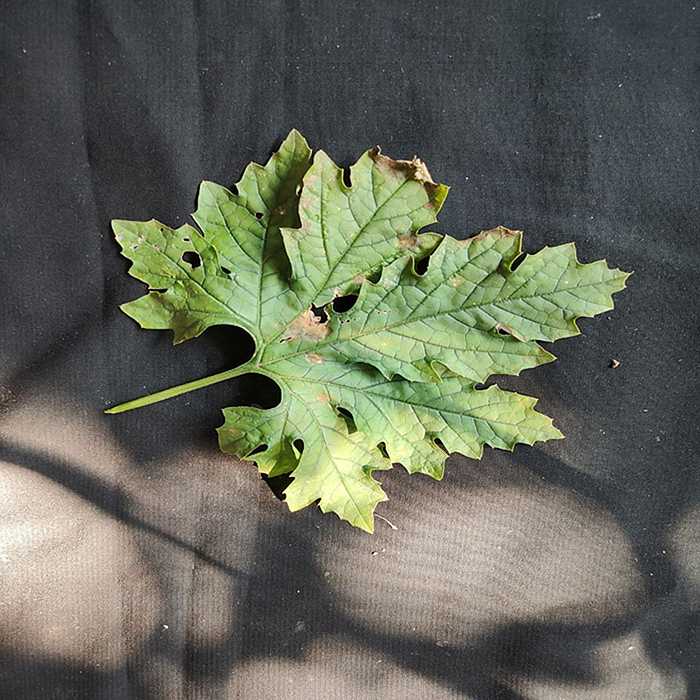
Plant: Bitter Gourd
Label: Downey mildew